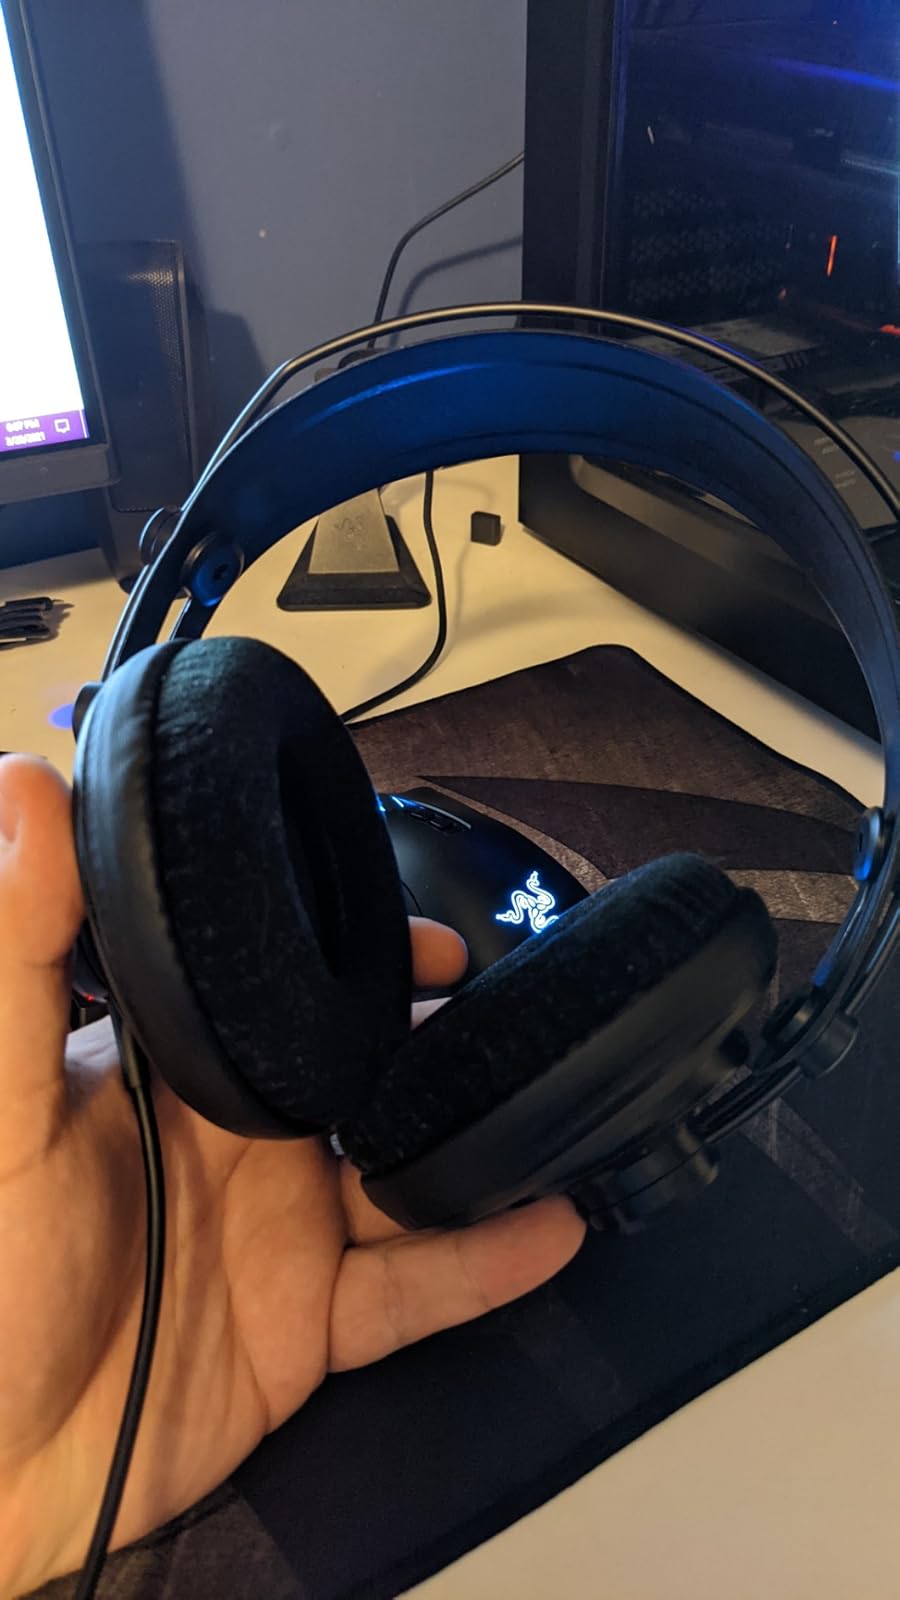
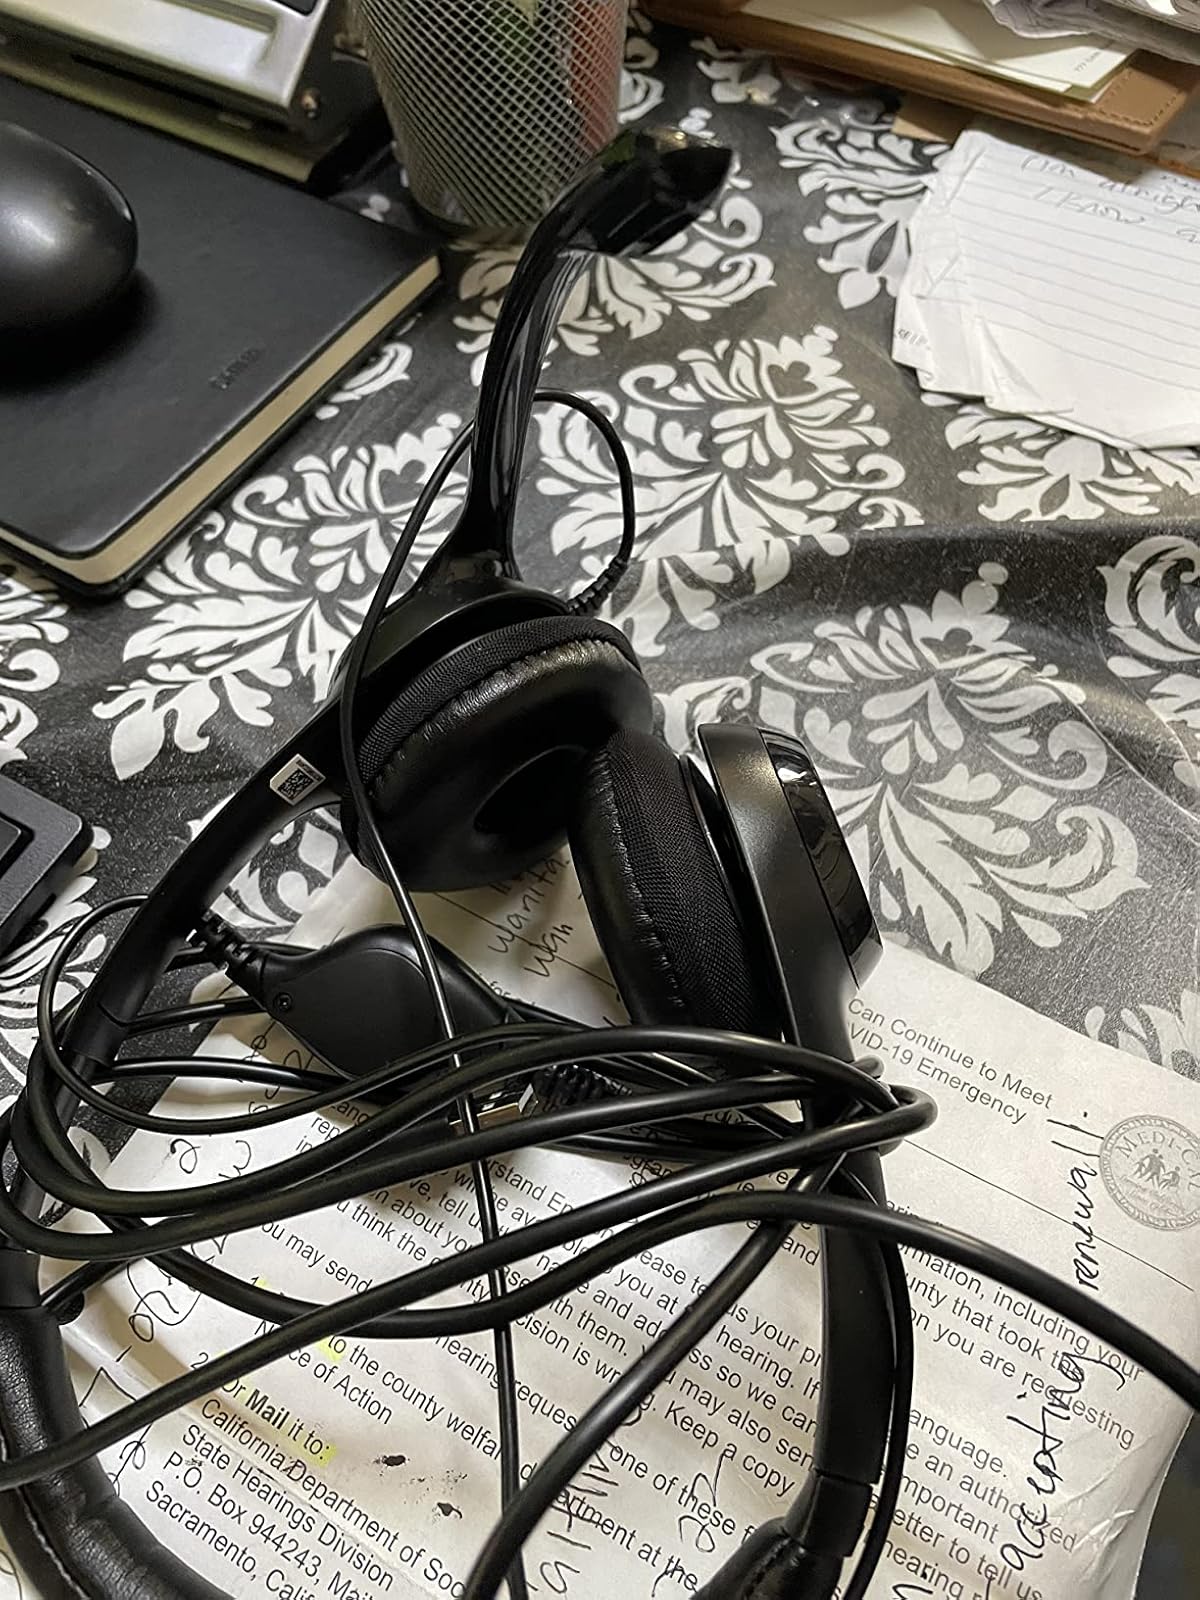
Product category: headphones
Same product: no